St James, Norton

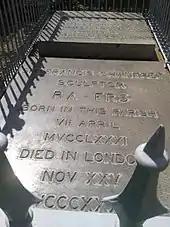
Chantrey tomb

In the churchyard is the Chantrey tomb, designed by the sculptor Francis Leggatt Chantrey (1781–1841) and completed on his death in 1841. He is among the family members buried in it. The tomb is also Grade II listed.